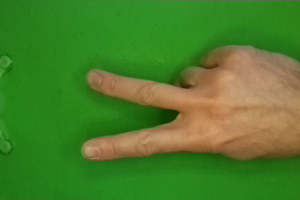
Label: scissors